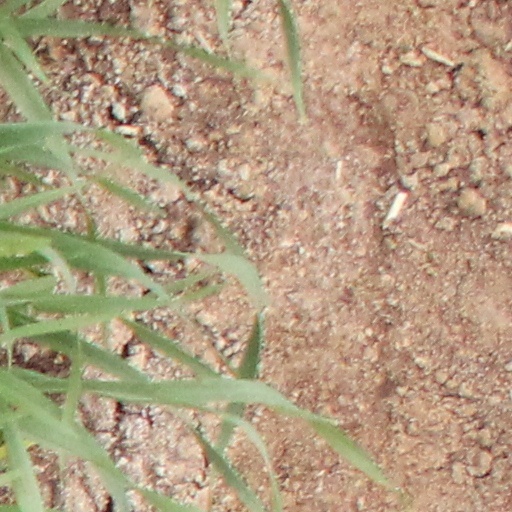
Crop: wheat